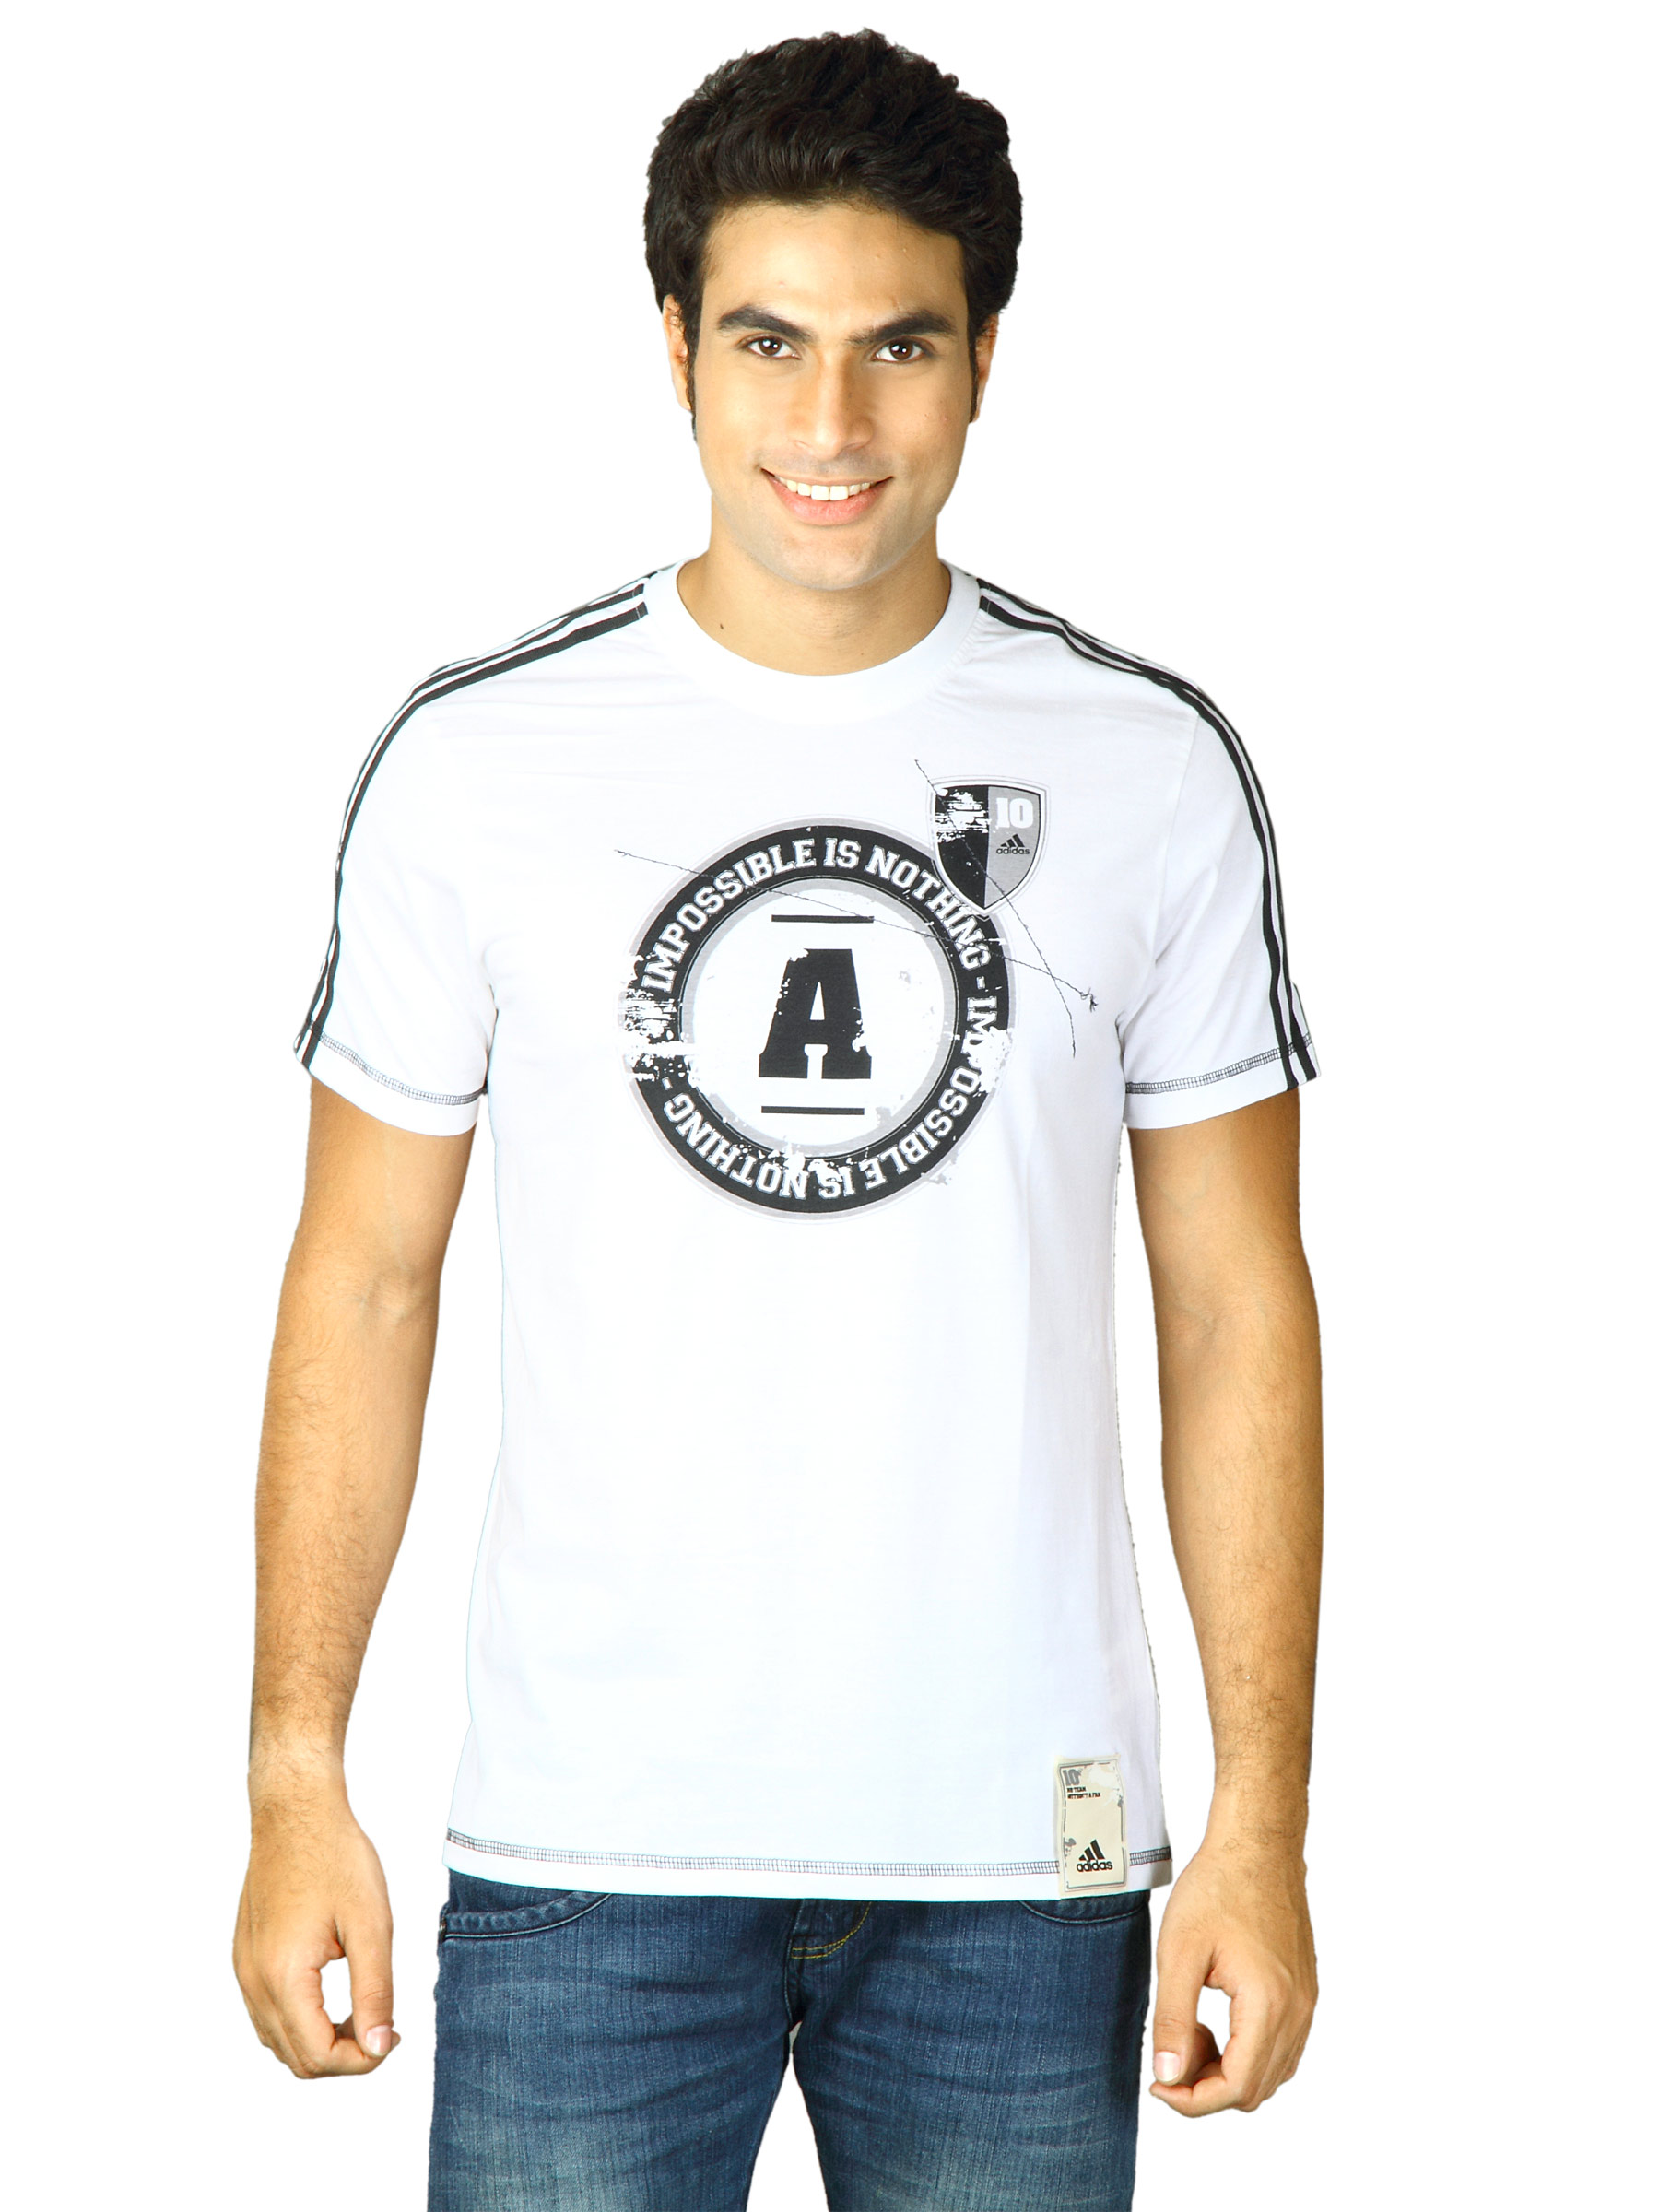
ADIDAS Men Co Graphic White Tshirts
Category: Apparel / Topwear / Tshirts
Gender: Men
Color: White
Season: Fall 2011
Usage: Casual